SABIS

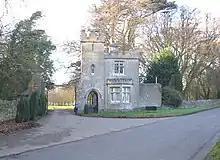
The gatehouse of the now-closed Ashwicke Hall School near Bath, UK

SABIS began expanding beyond Lebanon in the mid-1970s under the leadership of Alaa Kamal. The first international school opened in Sharjah, UAE, in 1976. Today, SABIS operates numerous schools across six emirates in the UAE, including The International Schools of Choueifat and SABIS International Schools.